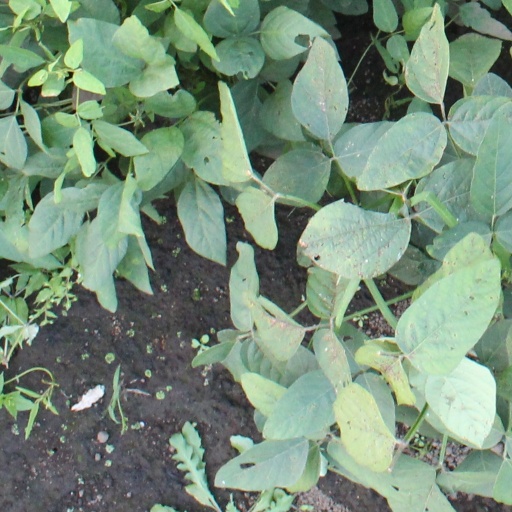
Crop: soybean